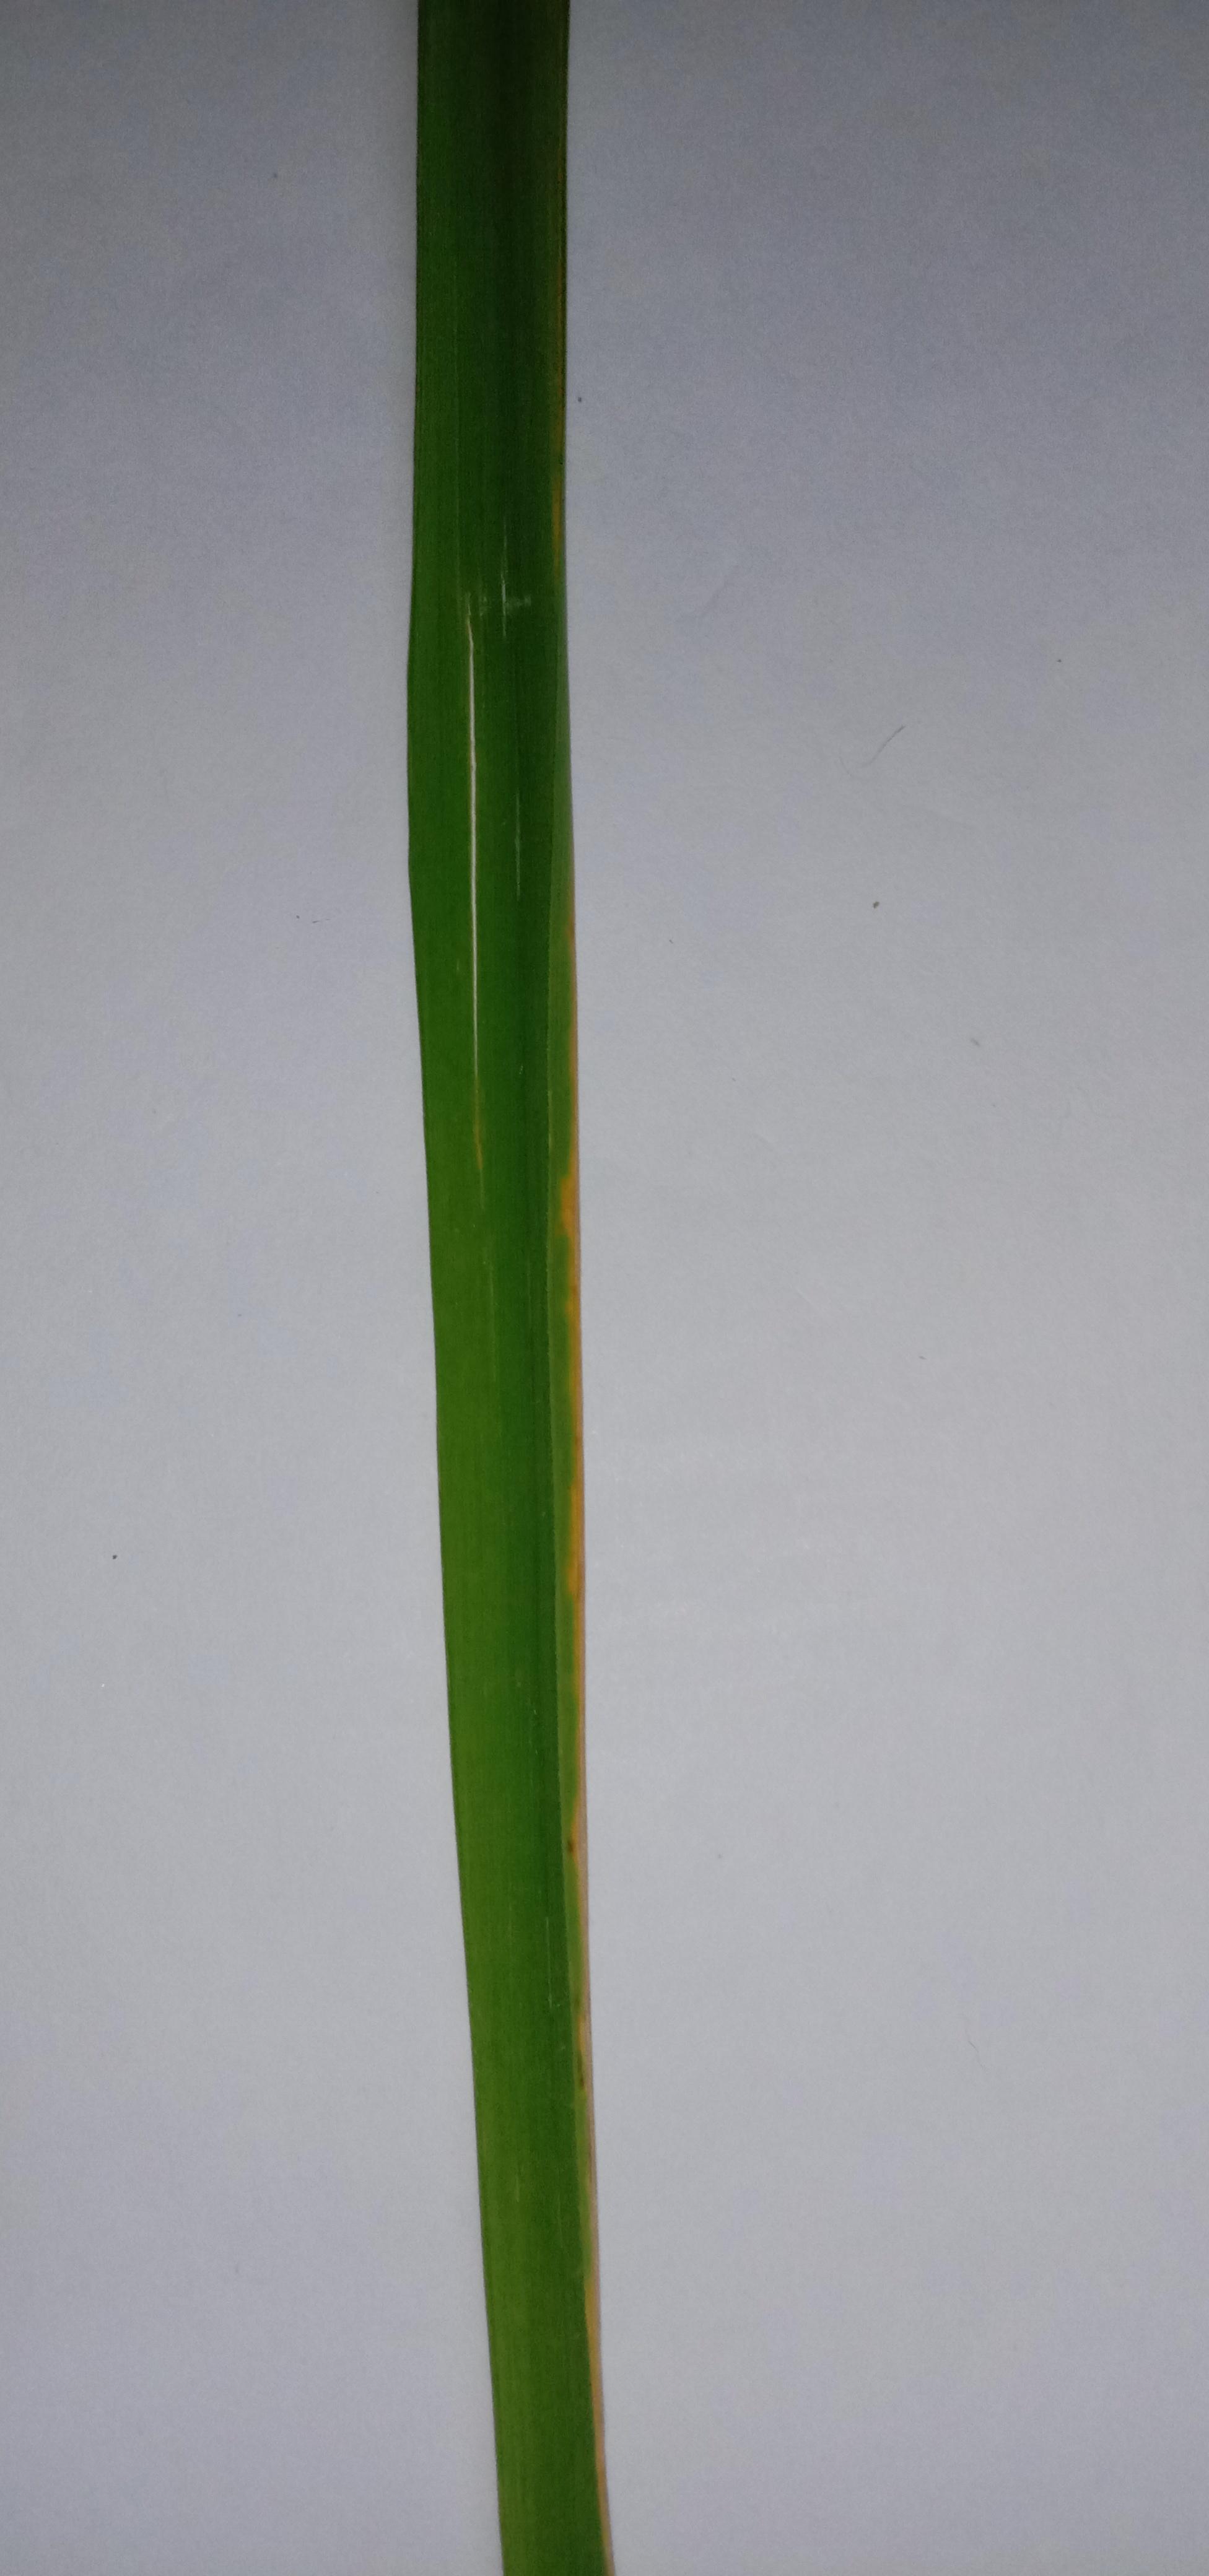
Label: Rice___Leaf_Blast